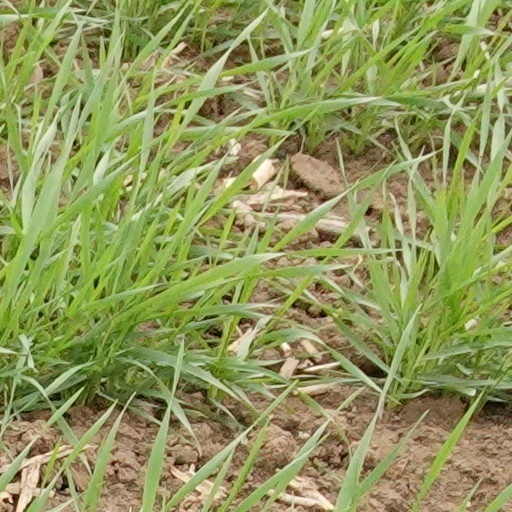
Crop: wheat